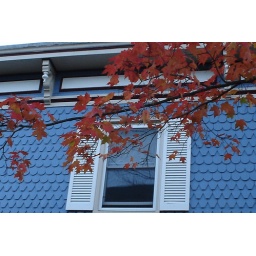
maple by a blue house